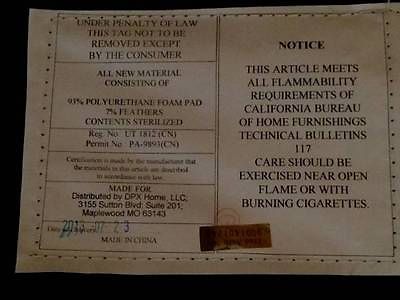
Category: sofa